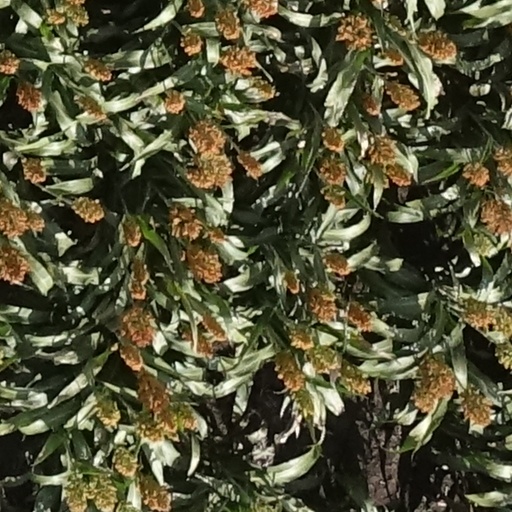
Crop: sorghum